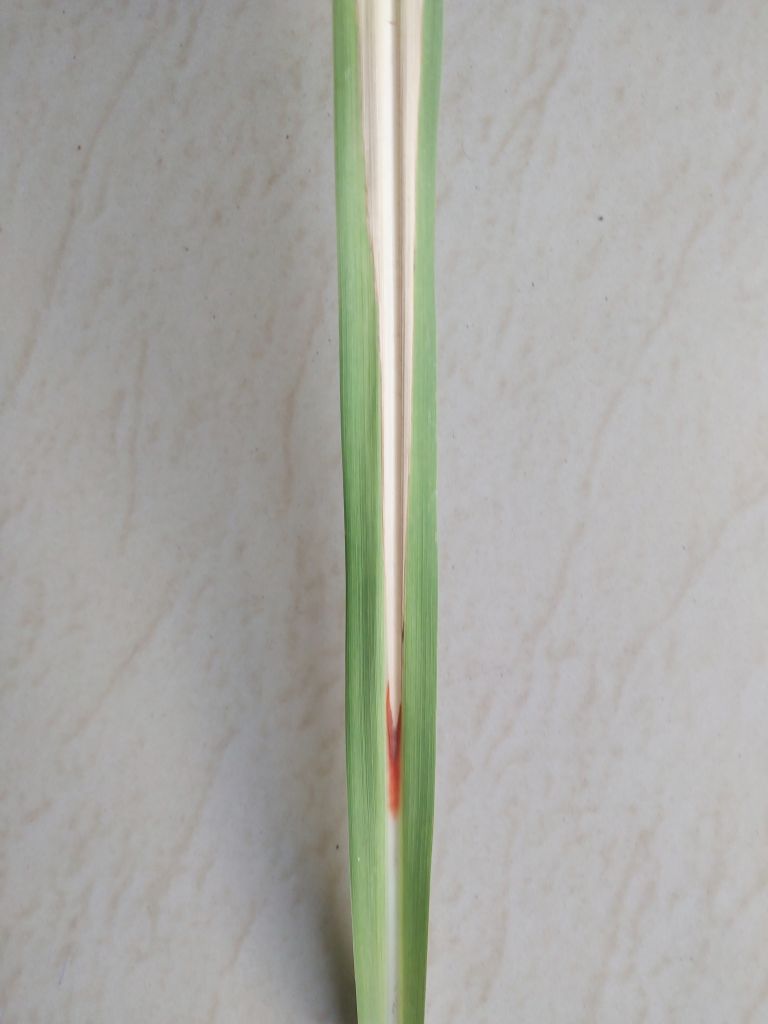
Label: Brown Spot